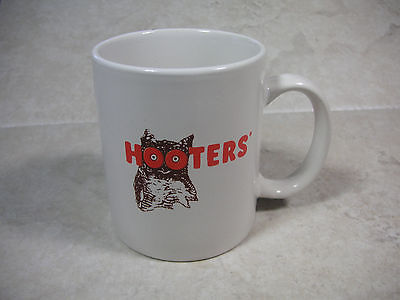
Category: mug